Universe Ticket

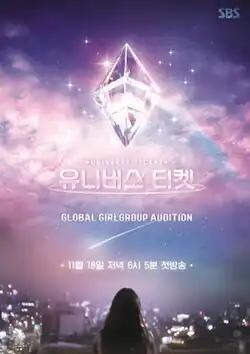
Promotional poster

Universe Ticket is a 2023–2024 South Korean reality competition show created by SBS. It was intended to form an eight-member girl group with a contract of 2 years and 6 months. The final group, UNIS, debuted under F&F Entertainment, a newly established entertainment company related to the clothing brand of the same name, F&F. The show aired on SBS TV from November 18, 2023, to January 17, 2024, every Friday at 18:00 (KST) for the first episode, then changed to 17:00 (KST) time slot for the second episode, before it changed to Wednesday (December 6) at 22:40 (KST) onwards.